Jacques Arcadelt

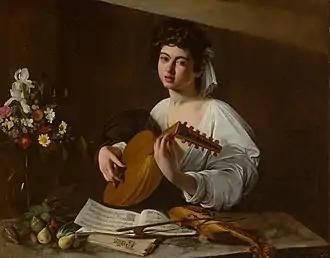
The Lute Player, by Caravaggio; the performer is reading music by Arcadelt.

Arcadelt remained in Rome as a singer and composer at the Sistine Chapel until 1551, except for one leave of absence to visit France in 1547. During this period, probably in early 1542, he made the acquaintance of Michelangelo, but his madrigalian settings of two of the artist's sonnets were received with indifference; indeed, from Michelangelo's letters on the topic, he probably considered himself unmusical and incapable of appreciating Arcadelt's work. Michelangelo paid Arcadelt with a piece of satin suitable for making into a doublet.